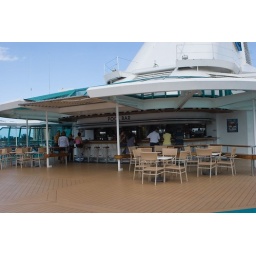
fake wooden deck by the pool bar